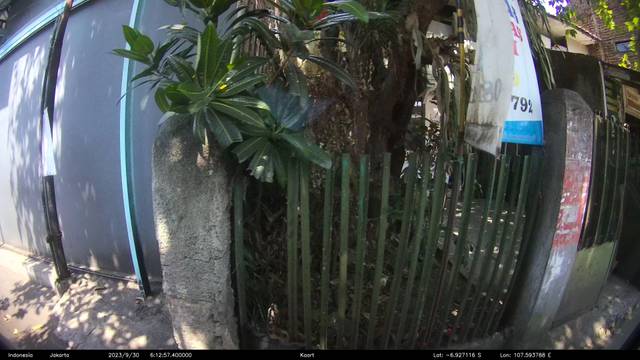
Region: Indonesia
Coordinates: -6.927, 107.594